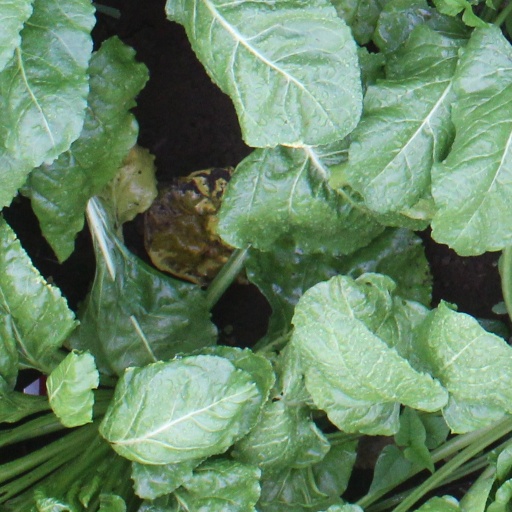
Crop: sugar beet